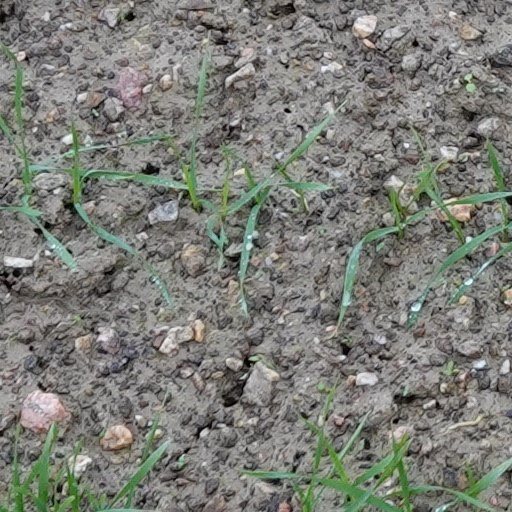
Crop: wheat